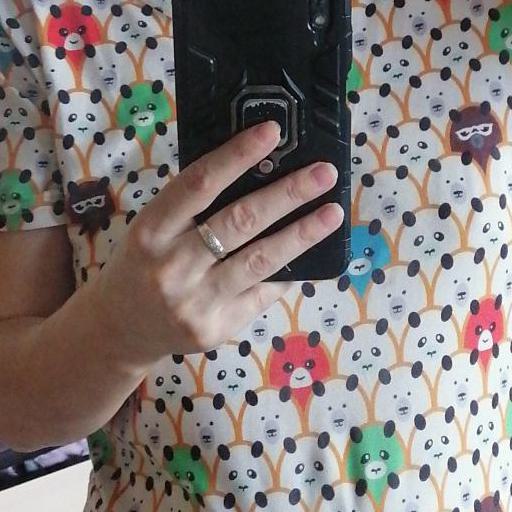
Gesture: no_gesture